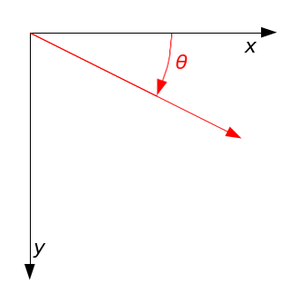
En mathématiques, et plus précisément en algèbre linéaire, une matrice de rotation Q est une matrice orthogonale de déterminant 1, ce qui peut s'exprimer par les équations suivantes :